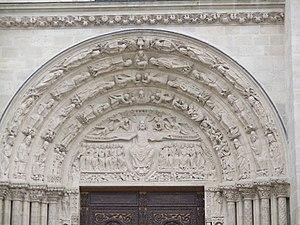
Tympan de la façade occidentale de la basilique Saint-Denis.
La basilique Saint-Denis est une église de style gothique située au centre de la ville de Saint-Denis, à 5 kilomètres au nord de Paris dans le département français de Seine-Saint-Denis en région Île-de-France.